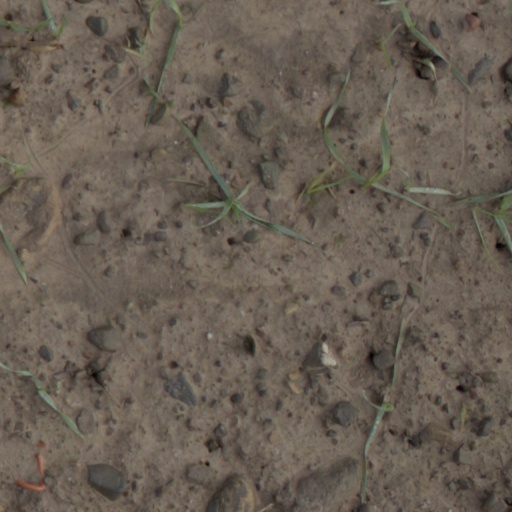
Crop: wheat